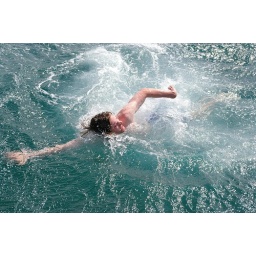
swimming in the fresh water